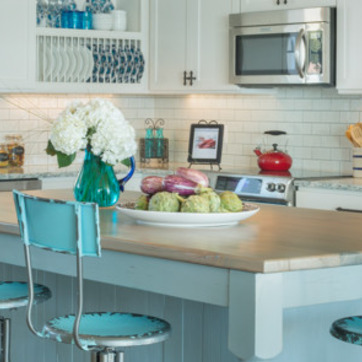
Material: food